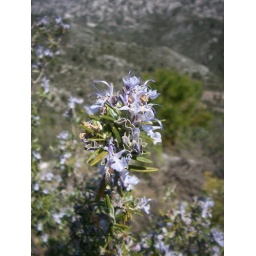
Some mountain flowers on the road between Granada and Almuneca in Spain